Golfo

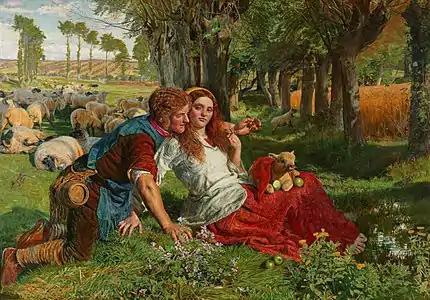
Loving Shepards

The scene of the story takes place on Mount Helmos, Kalavryta. The same place where "Astero" was filmed. Astero is also a character in the story. Golfo is a poor but very beautiful orphan and serves a shepherd named Zisi. The story begins with a childhood romance between Golfo and a young sheep herder named Tasos. They exchange eternal vows from a young age and their love is very powerful. Formidable forces work against their eternal love. A wealthy aristocrat named Kitsos desires Golfo but she refuses his wedding proposals and stays faithful to her everlasting love. Tasos and Golfo become engaged and are about to get married. Kitsos and his family work hard to break up Golfo and Tasos. Kitsos convinces his cousin Stavroula to sever the bond between Tasos and Golfo. Initially, Tasos refuses Stavroula's proposals but she seduces him and also offers him a massive dowery. Meanwhile, he is also convinced that Golfo wants to marry Kitsos. Enraged he calls of the engagement with Golfo. He banishes her and she becomes delirious but attends the wedding and gives Tasos her blessing. Tasos overwhelmed with grief and his everlasting love for Golfo calls off the wedding and seeks out his true love. Regrettably, he finds her dead, she poisoned herself. Tasos seeing her laying dead takes his own life in a "Romeo and Juliet" style Shakespearean ending.